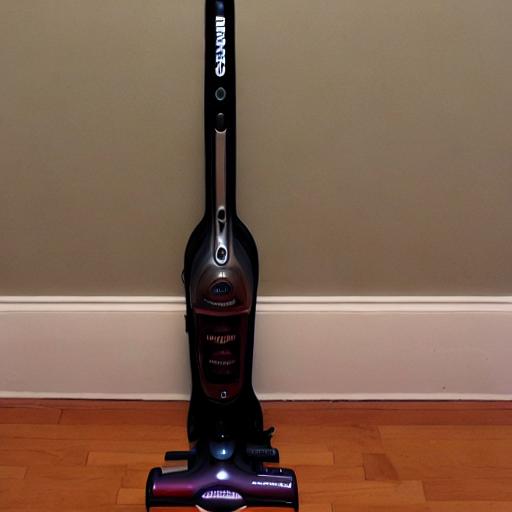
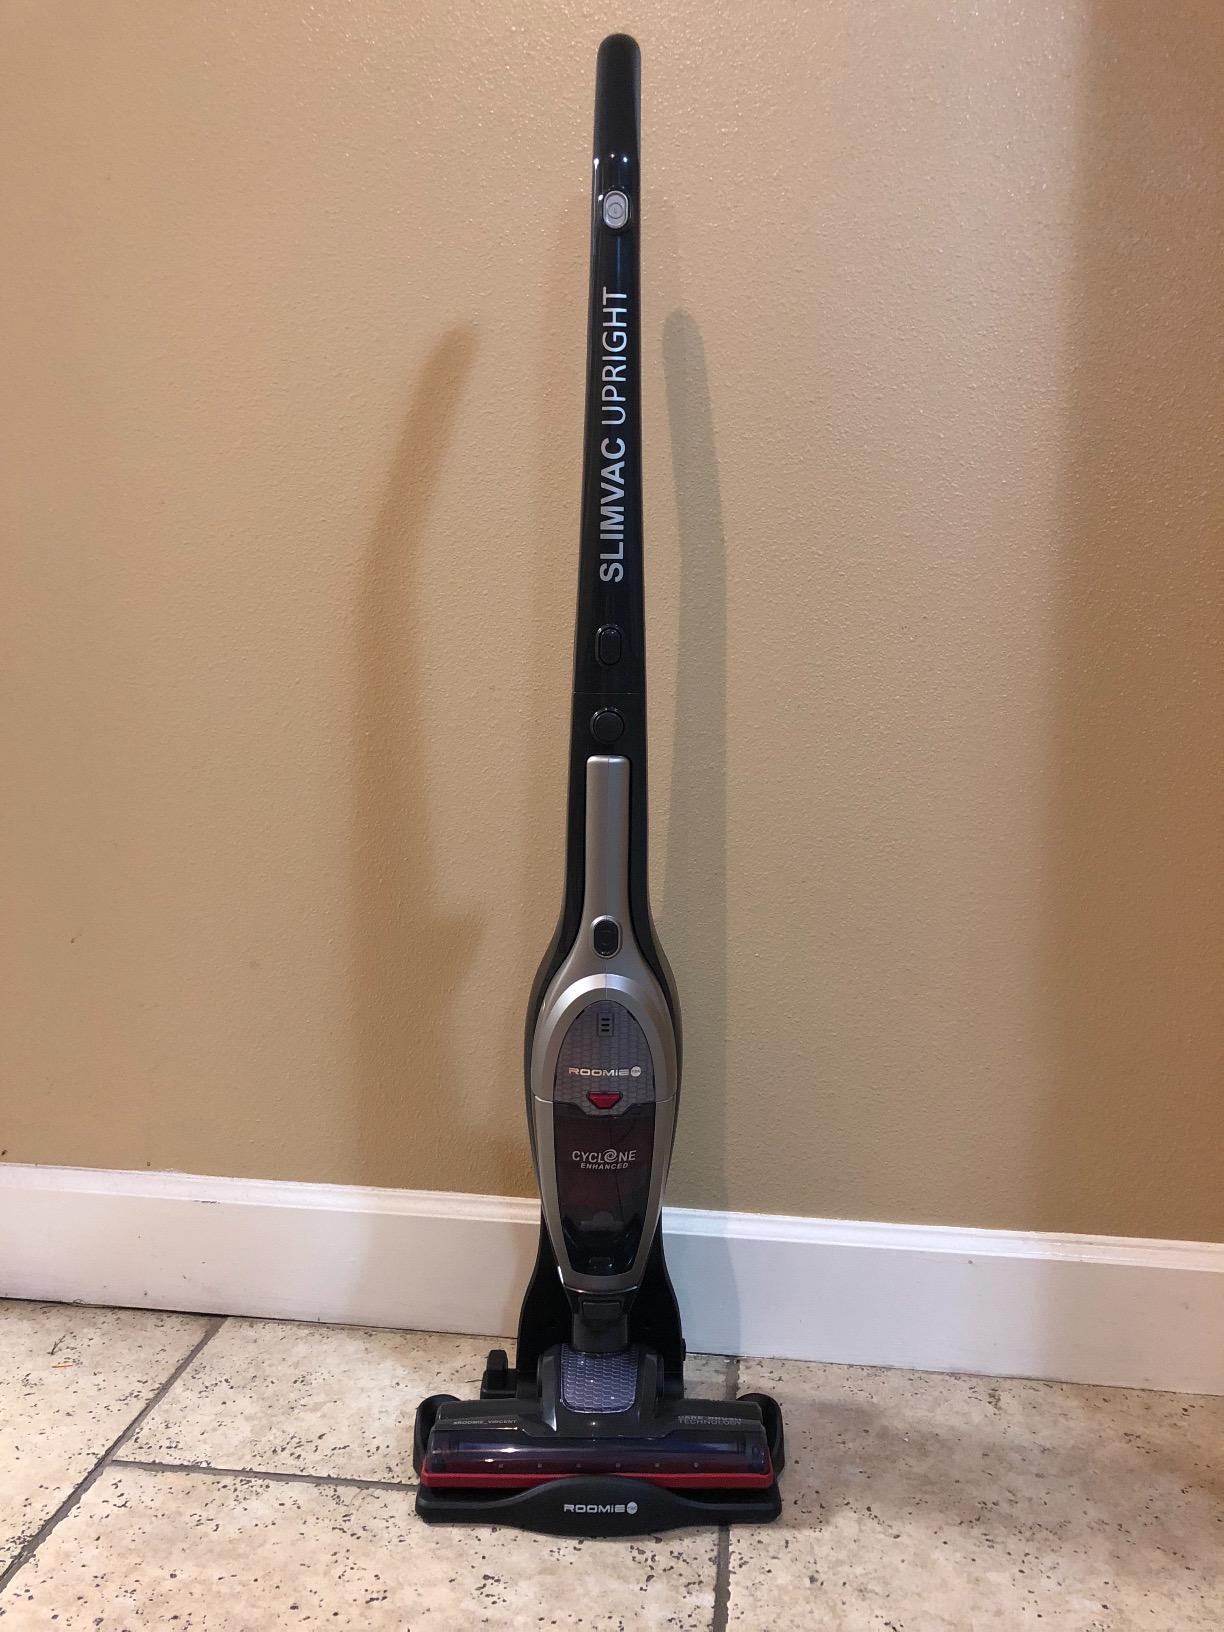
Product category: items_vacuum
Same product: no